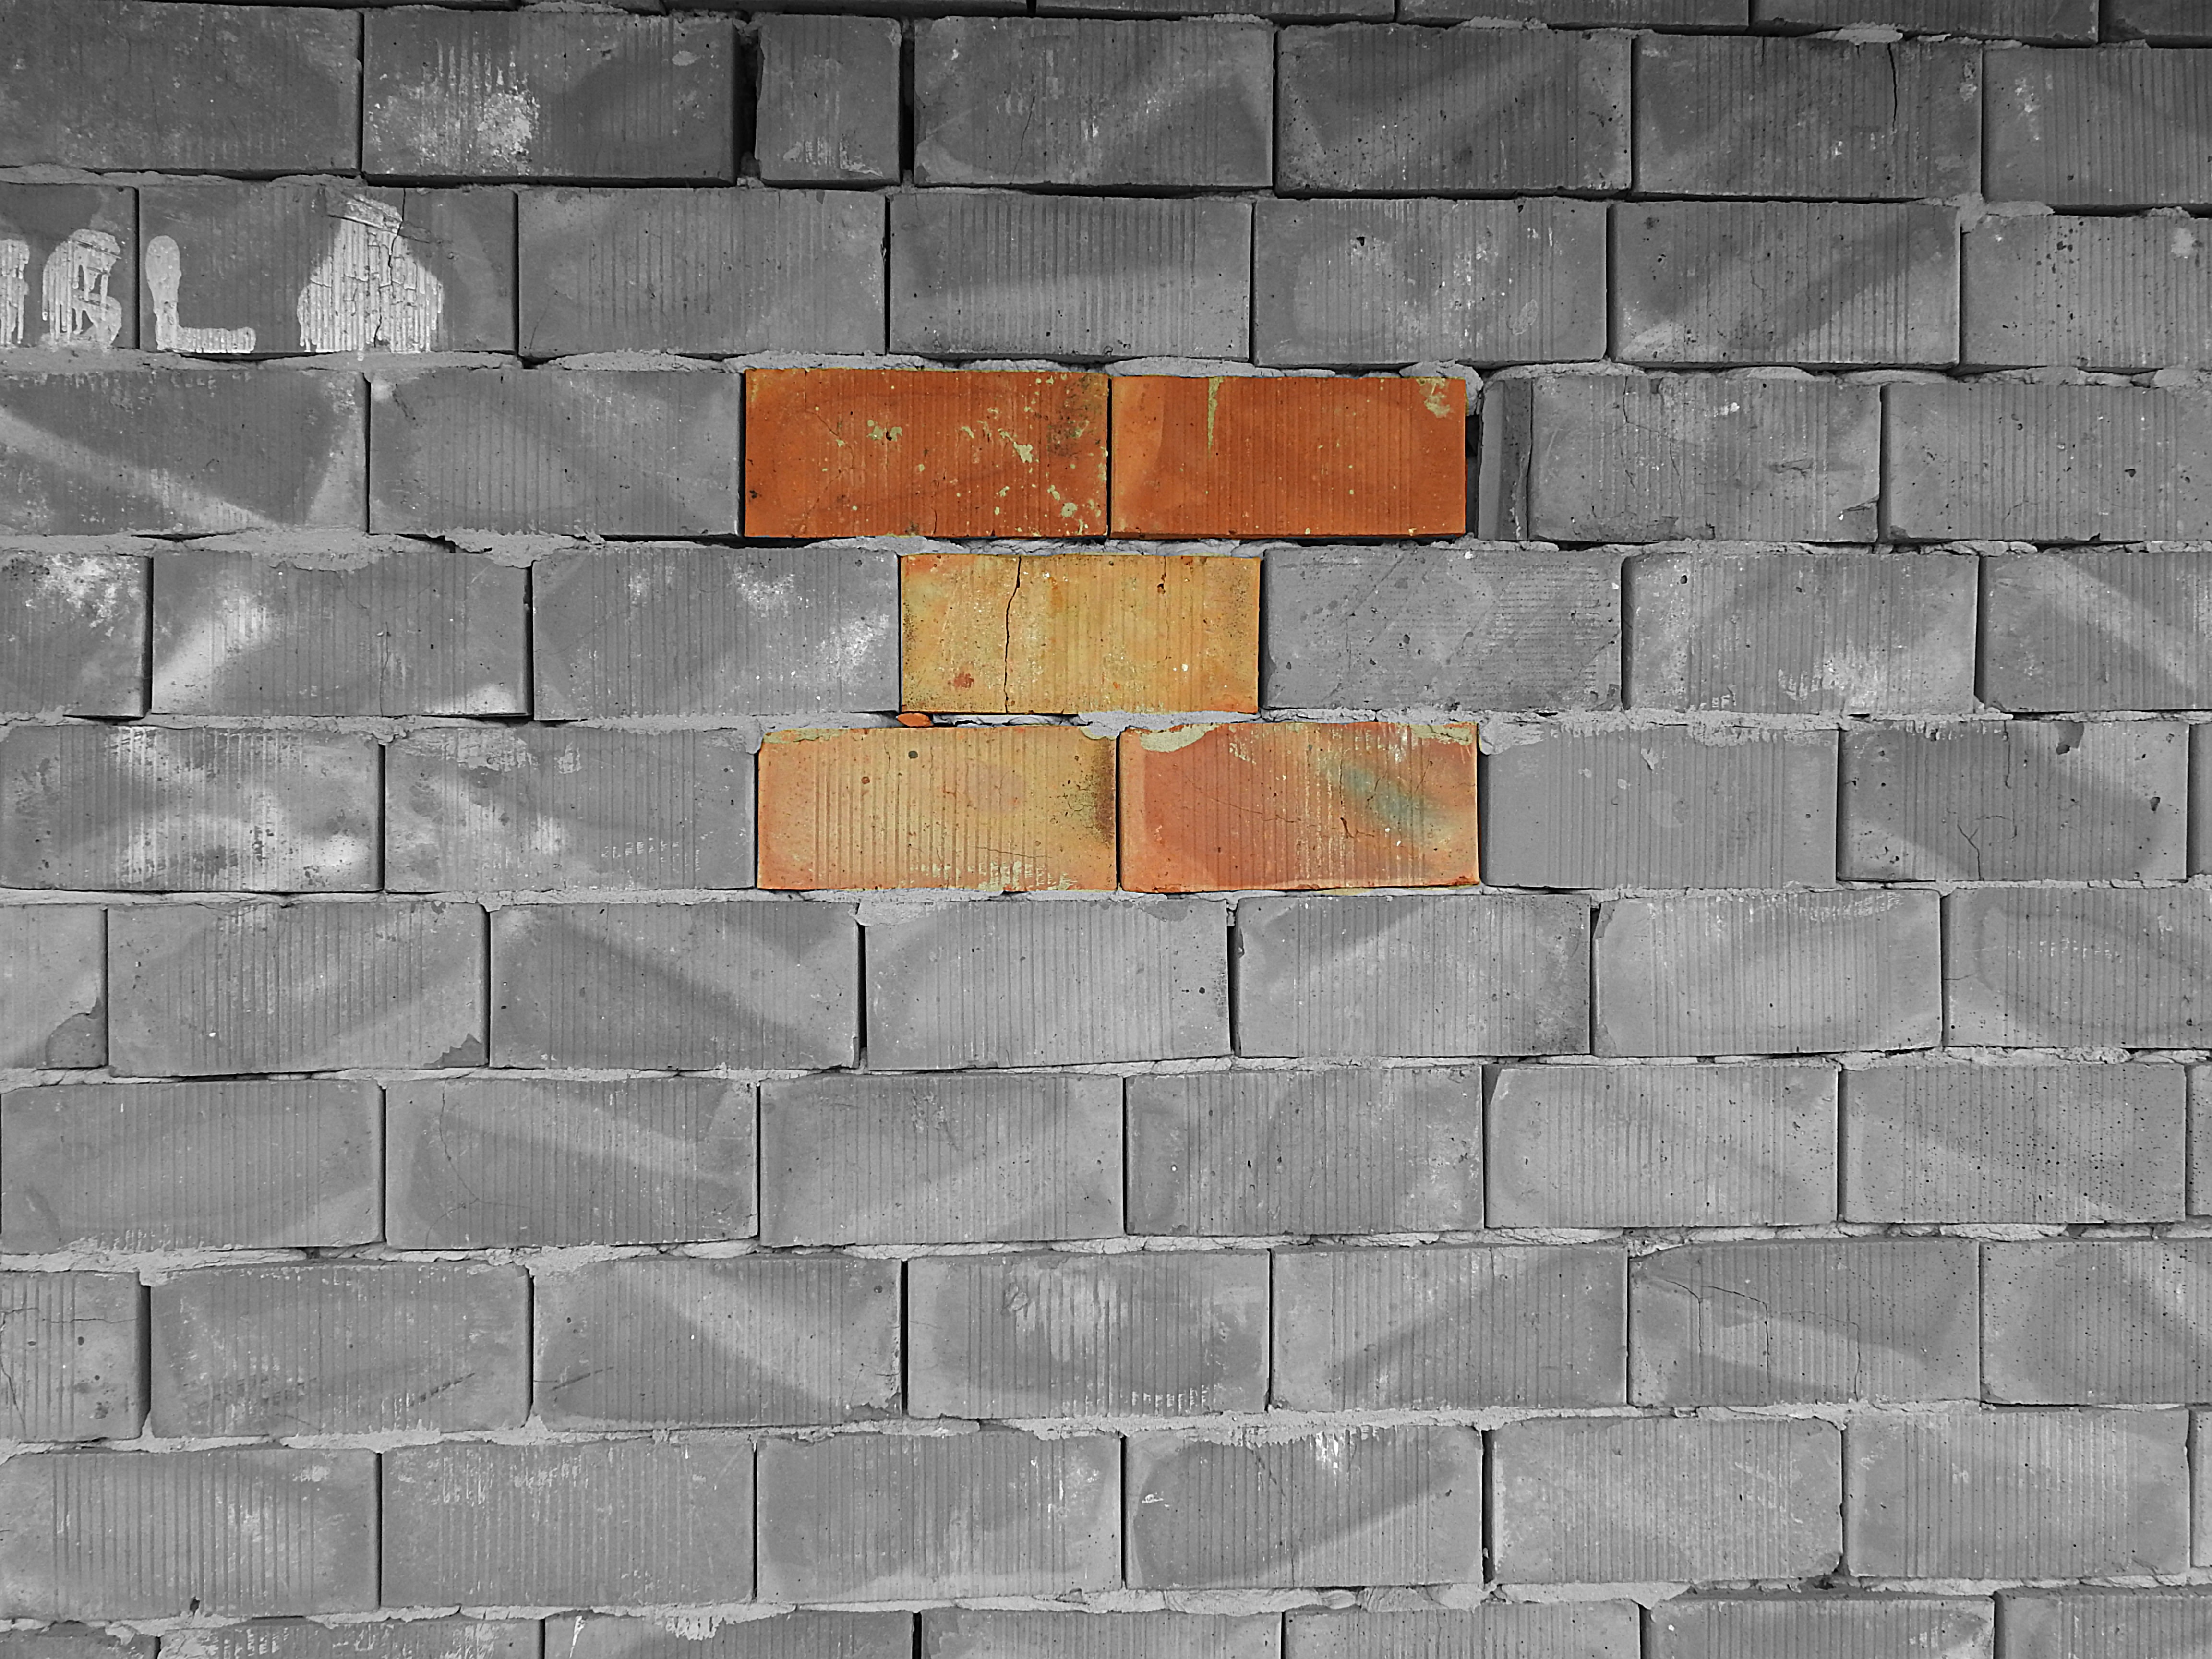
structure, floor, wall, tile, stone wall, brick, material, shell, brick wall, art, brickwork, flooring, road surface